List of non-marine molluscs of Kyrgyzstan

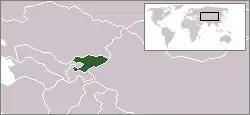
Location of Kyrgyzstan

The non-marine mollusks of Kyrgyzstan are a part of the molluscan fauna of Kyrgyzstan (wildlife of Kyrgyzstan). A number of species of non-marine mollusks are found in the wild in Kyrgyzstan.